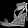
Label: Sandal